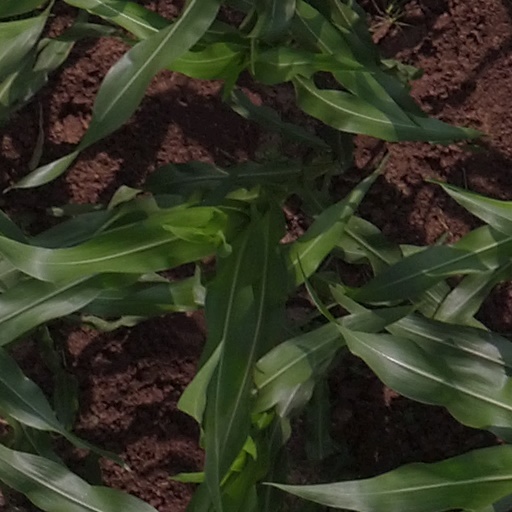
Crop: maize; corn